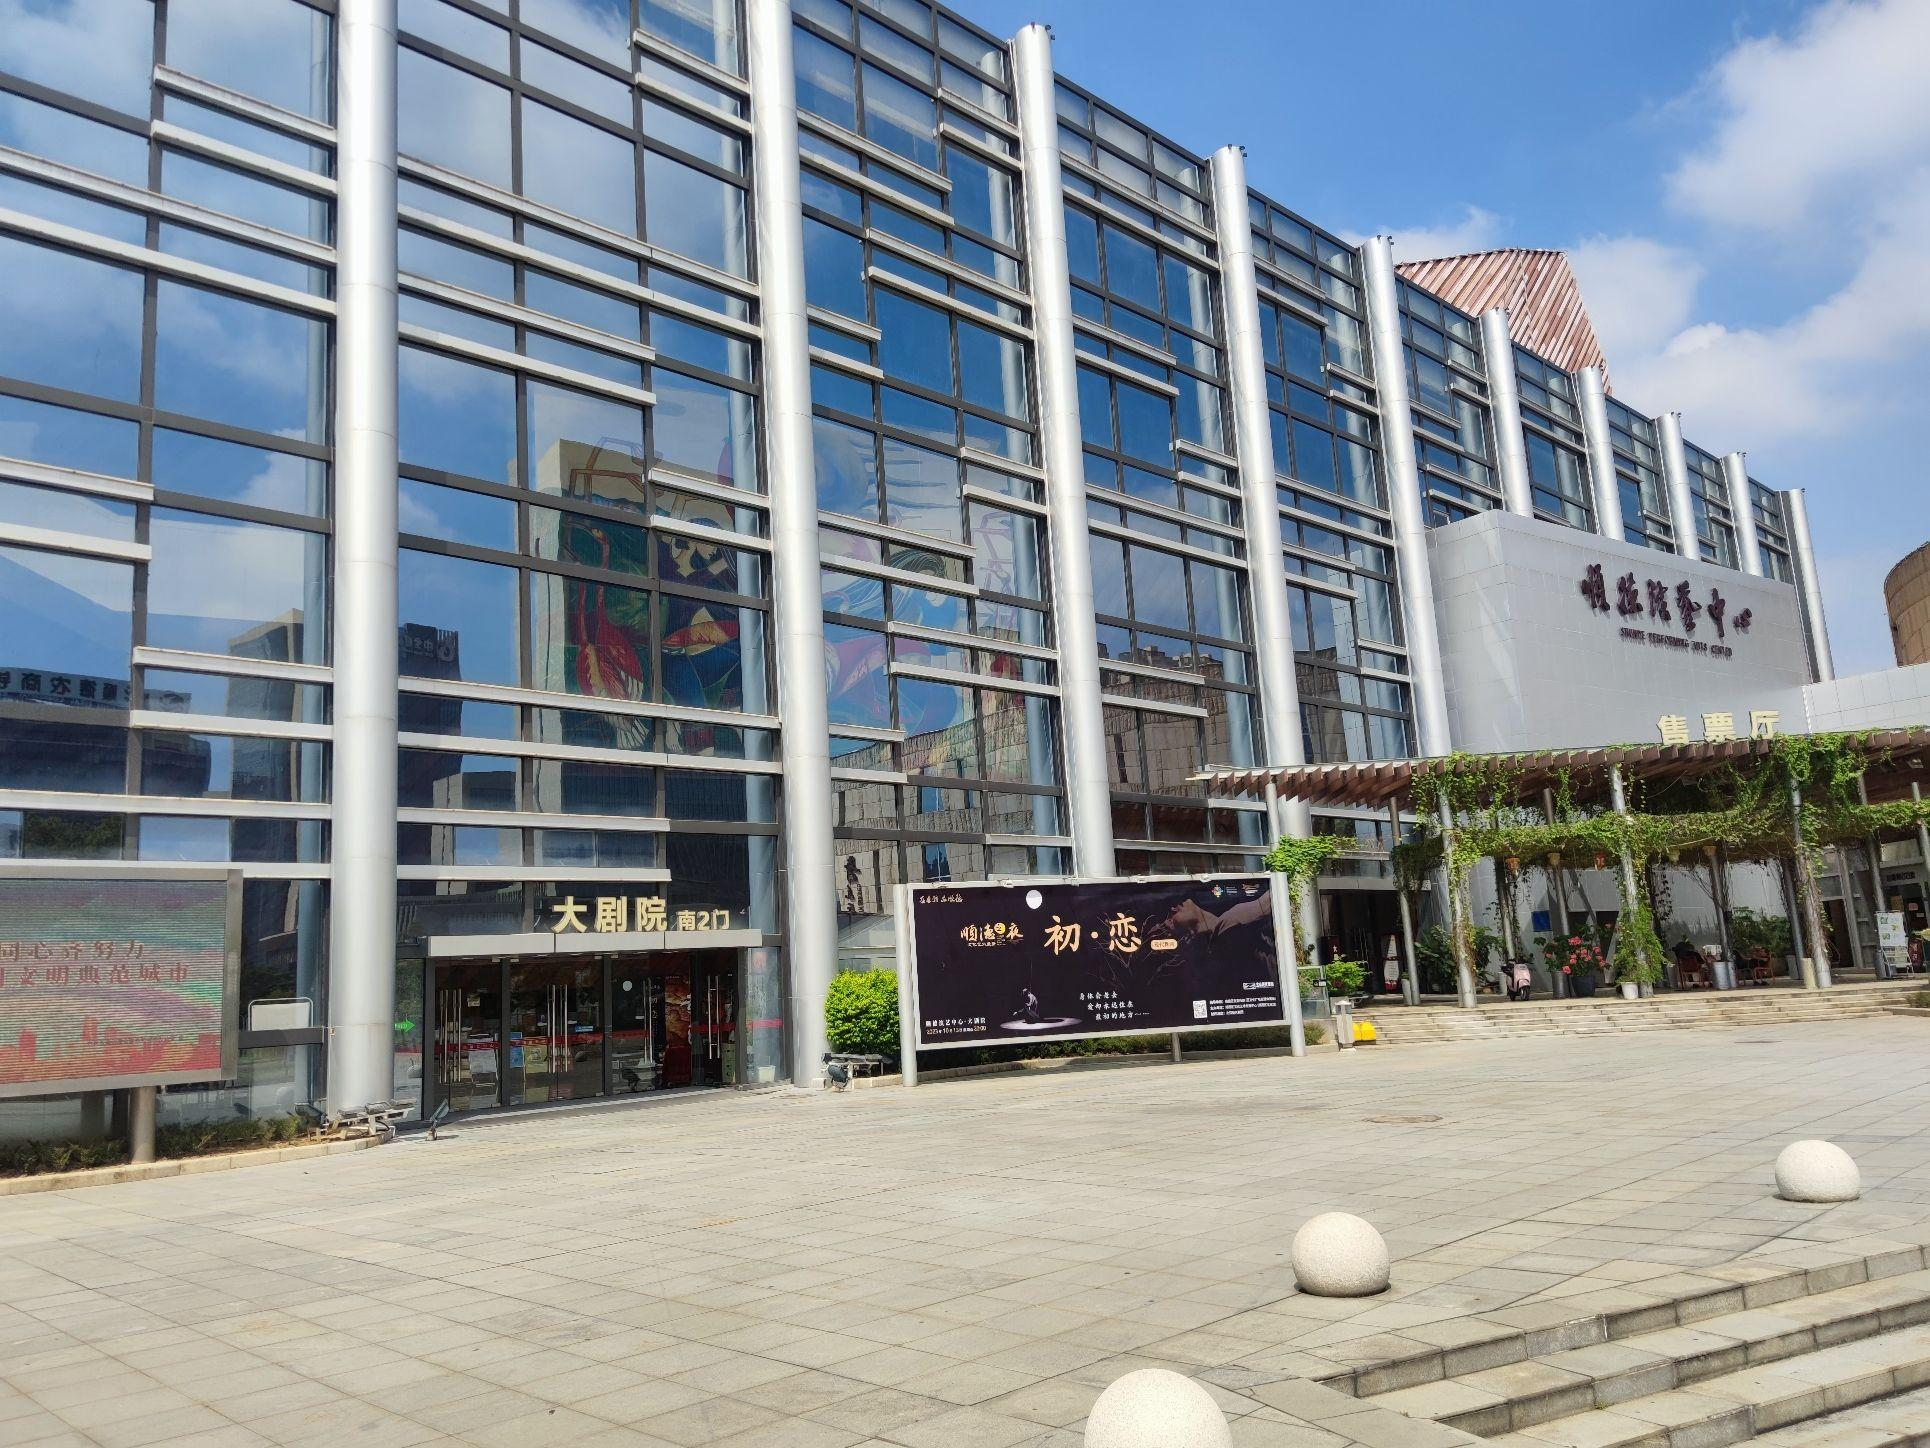
地标名称：顺德演艺中心
所在城市：佛山市·顺德区